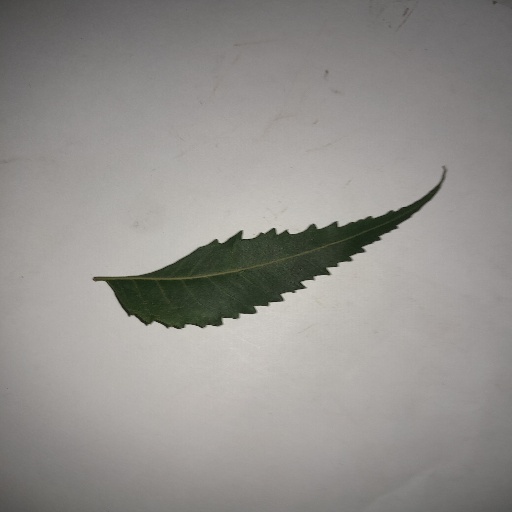
Species: Neem
Leaf condition: Healthy Leaf